Lapa (Line 8) (CPTM)

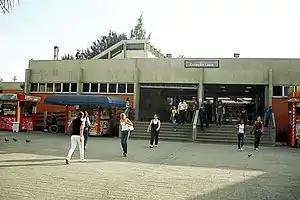
Entrance of the station

Lapa, originally named Km 7, is a train station on ViaMobilidade Line 8-Diamond, located in the district of Lapa in São Paulo.